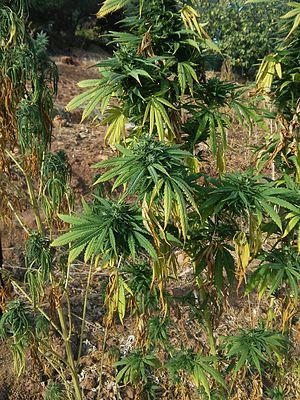
Le cannabis au Maroc est illégal depuis l'indépendance en 1956 ce qui a été réaffirmé par une interdiction totale sur les drogues en 1974, mais il est partiellement toléré dans le pays, où il a été cultivé pendant des siècles, et le Maroc est encore parmi les plus grands producteurs au monde de haschisch. La culture du cannabis occupe environ 20.000 km² de terres au Maroc, soit environ 2,7% des terres cultivables du pays.